Manan Trivedi

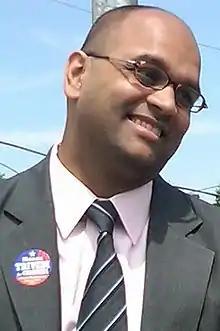
Manan Trivedi meeting with potential voters during the 2010 Democratic Primary

Manan Trivedi (born May 22, 1974) is an American physician, politician, Iraq War veteran and perennial candidate. He was the Democratic nominee for in the 2010, 2012 and 2014 elections, losing to his Republican opponents in each election.